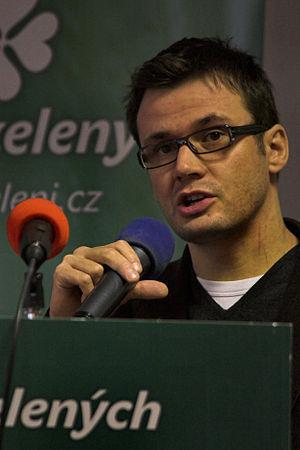
Le ministère de l'Éducation, de la Jeunesse et des Sports de la République tchèque est le département ministériel tchèque chargé de l'organe administratif central de l'État pour les établissements préscolaires, scolaires, primaires, secondaires et universités. Il s'occupe aussi de la politique scientifique, de la recherche, du développement et des diplômes scientifiques. Enfin, il a la charge des soins de l'État aux enfants, aux jeunes, à l'éducation physique, aux sports, au tourisme et la représentation sportive de la République tchèque.